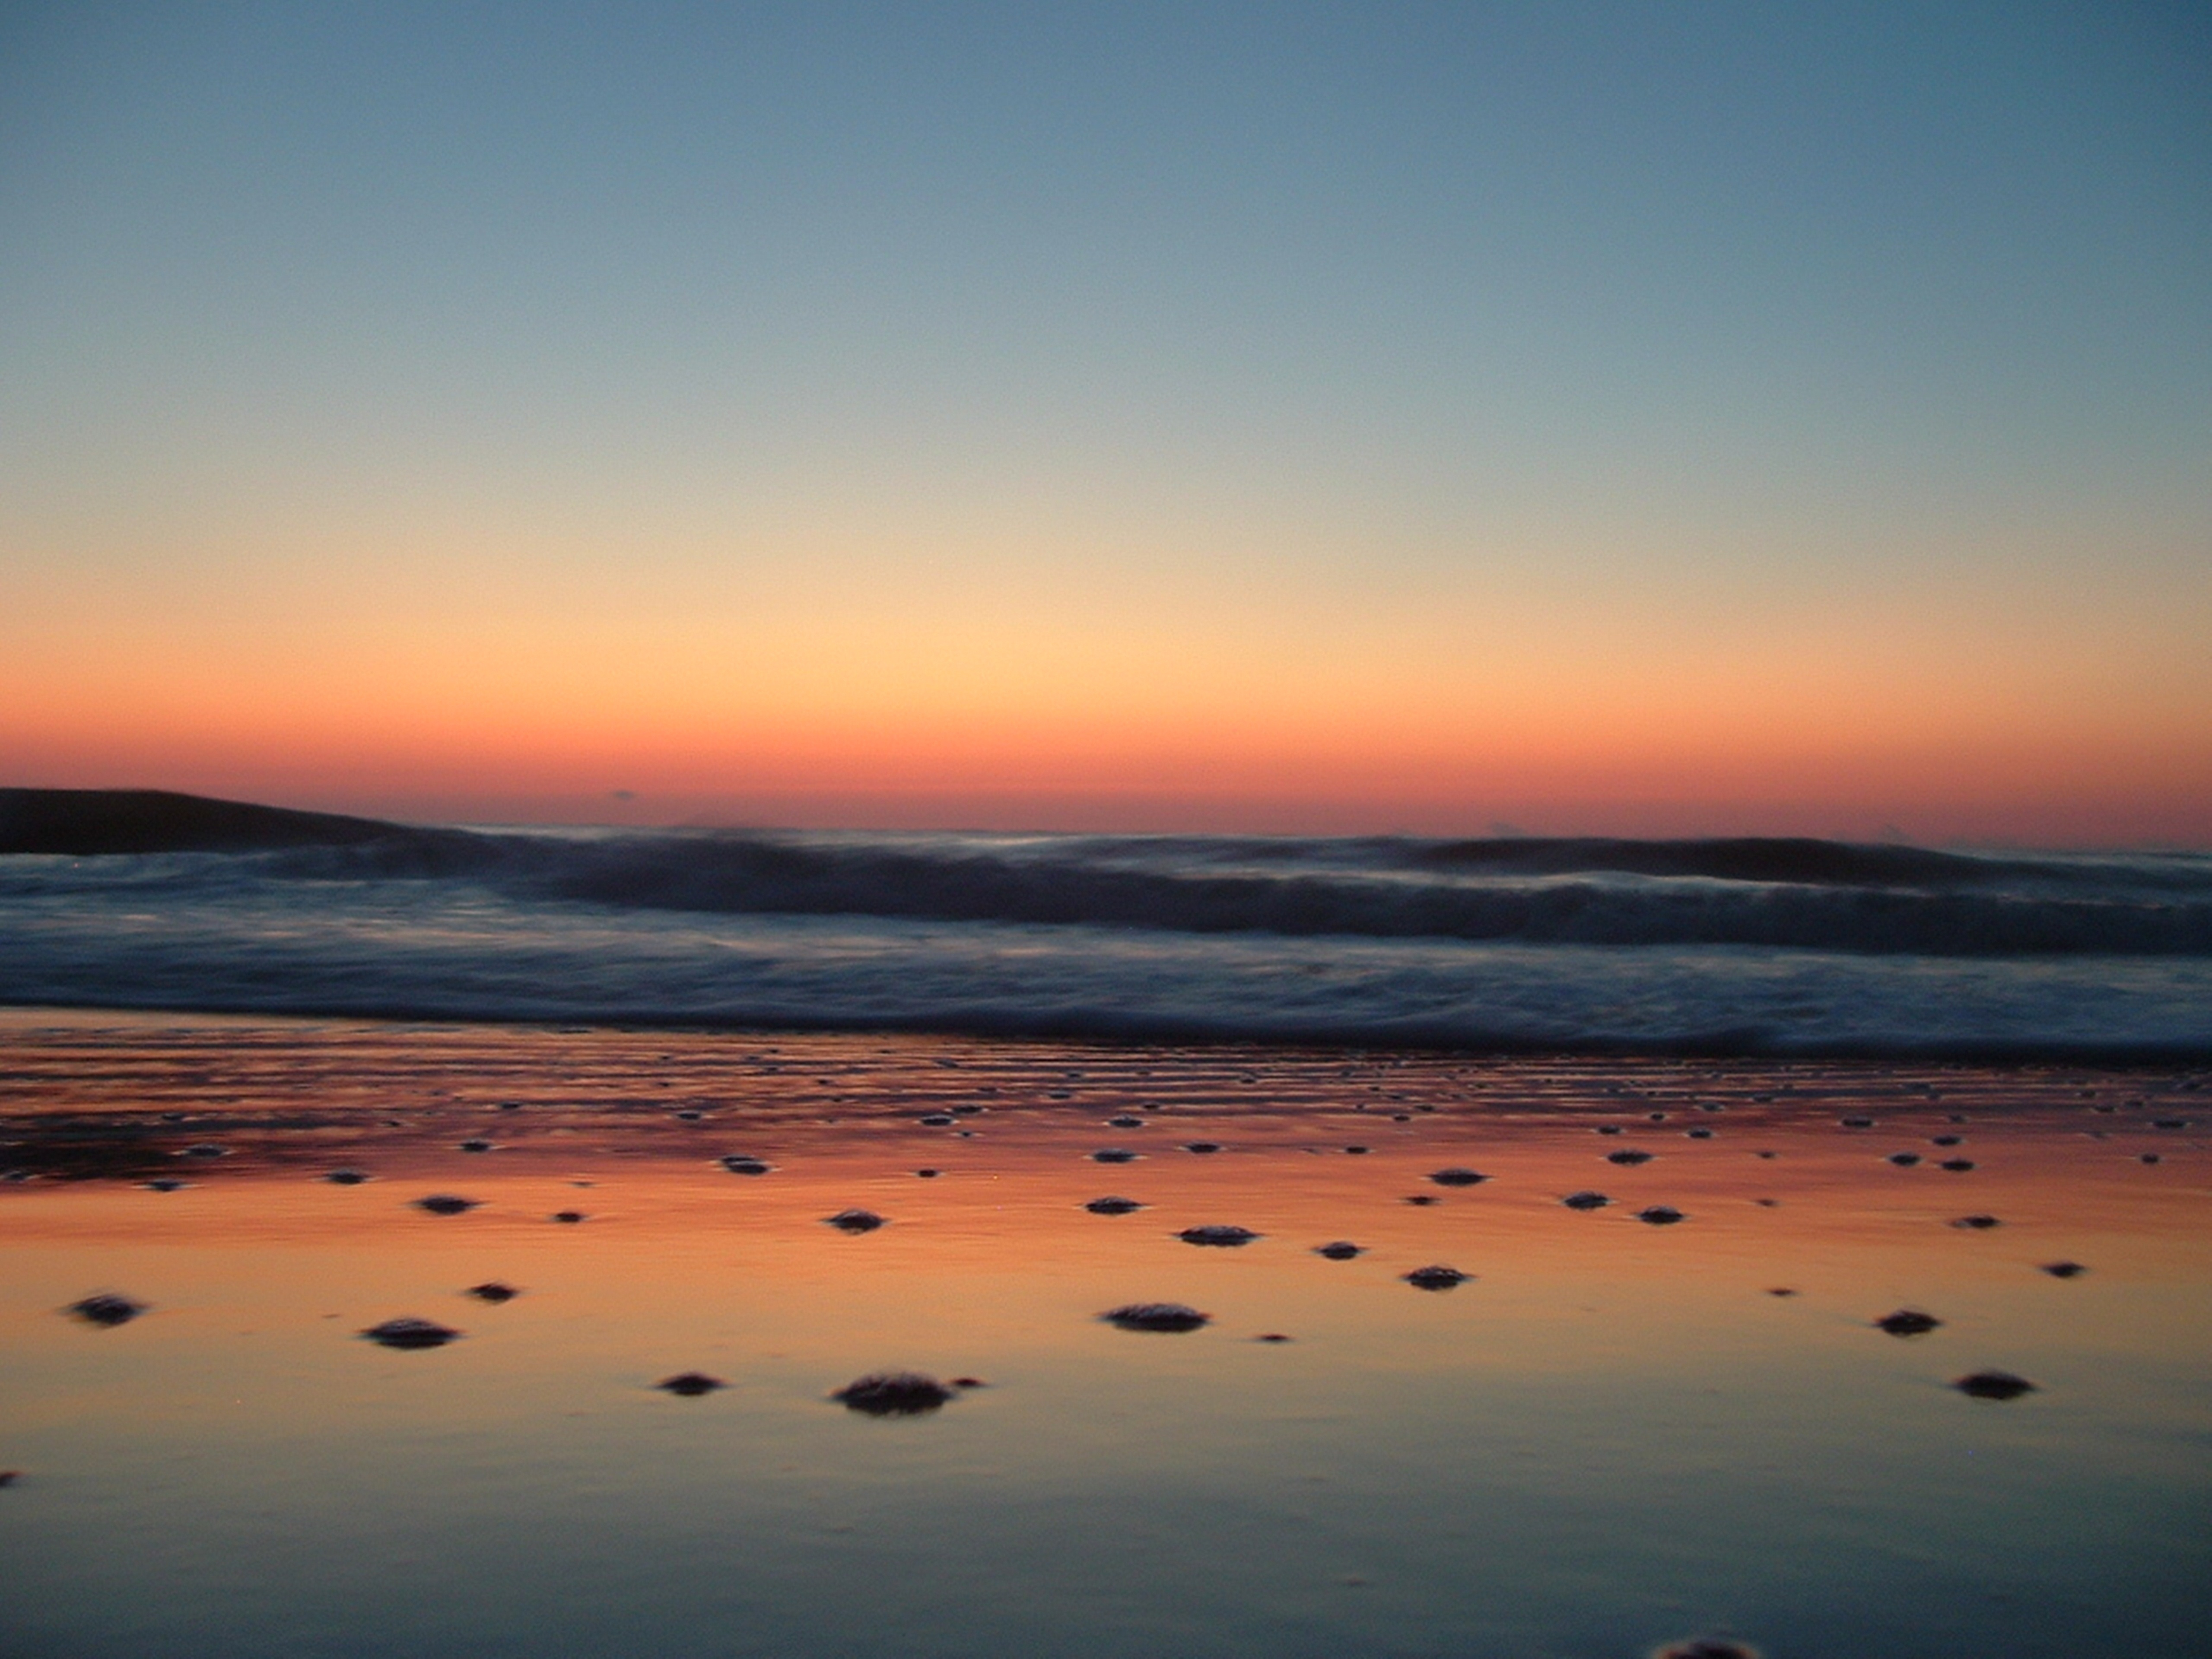
beach, sea, coast, sand, ocean, horizon, cloud, sky, sunrise, sunset, sunlight, morning, shore, wave, dawn, dusk, evening, reflection, island, body of water, georgia, afterglow, tybee, wind wave